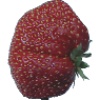
Label: Strawberry Wedge 1